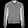
Label: Coat